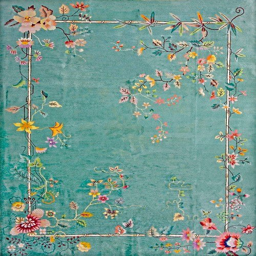
this would be really pretty on a dining room table .